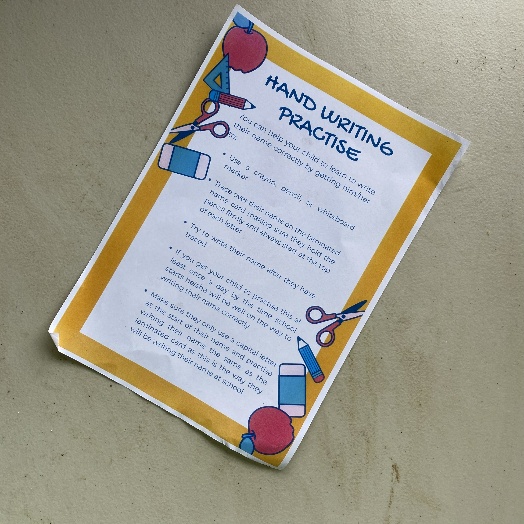
Label: Paper